Sebastian Lang

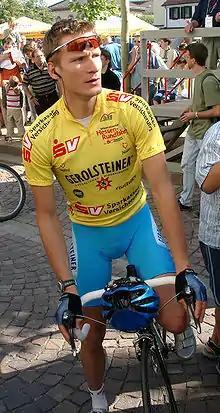
Lang in 2004

Sebastian Lang (born 15 September 1979 in Sonneberg) is a former German professional road bicycle racer and time trialist, who rode as a professional between 2002 and 2011. He rode on from 2002 until its demise in 2008, and in 2006 became Germany's national time trial champion.